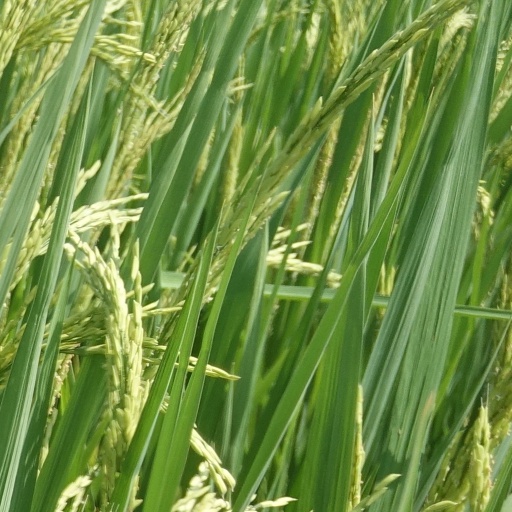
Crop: rice